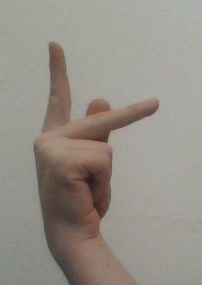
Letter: dha